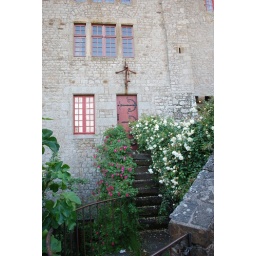
A door tucked away in a garden behind a private home on Mont Saint-Michel.